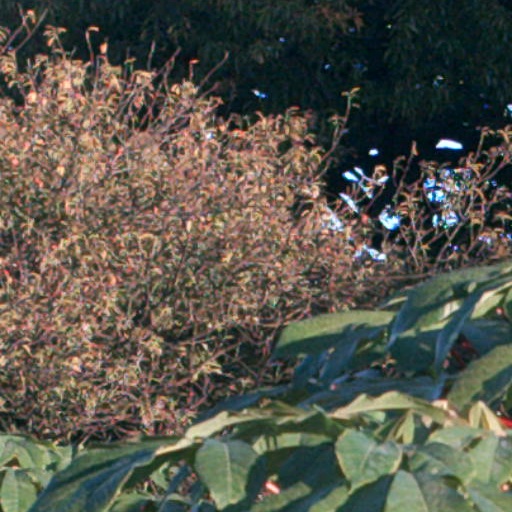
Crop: cassava